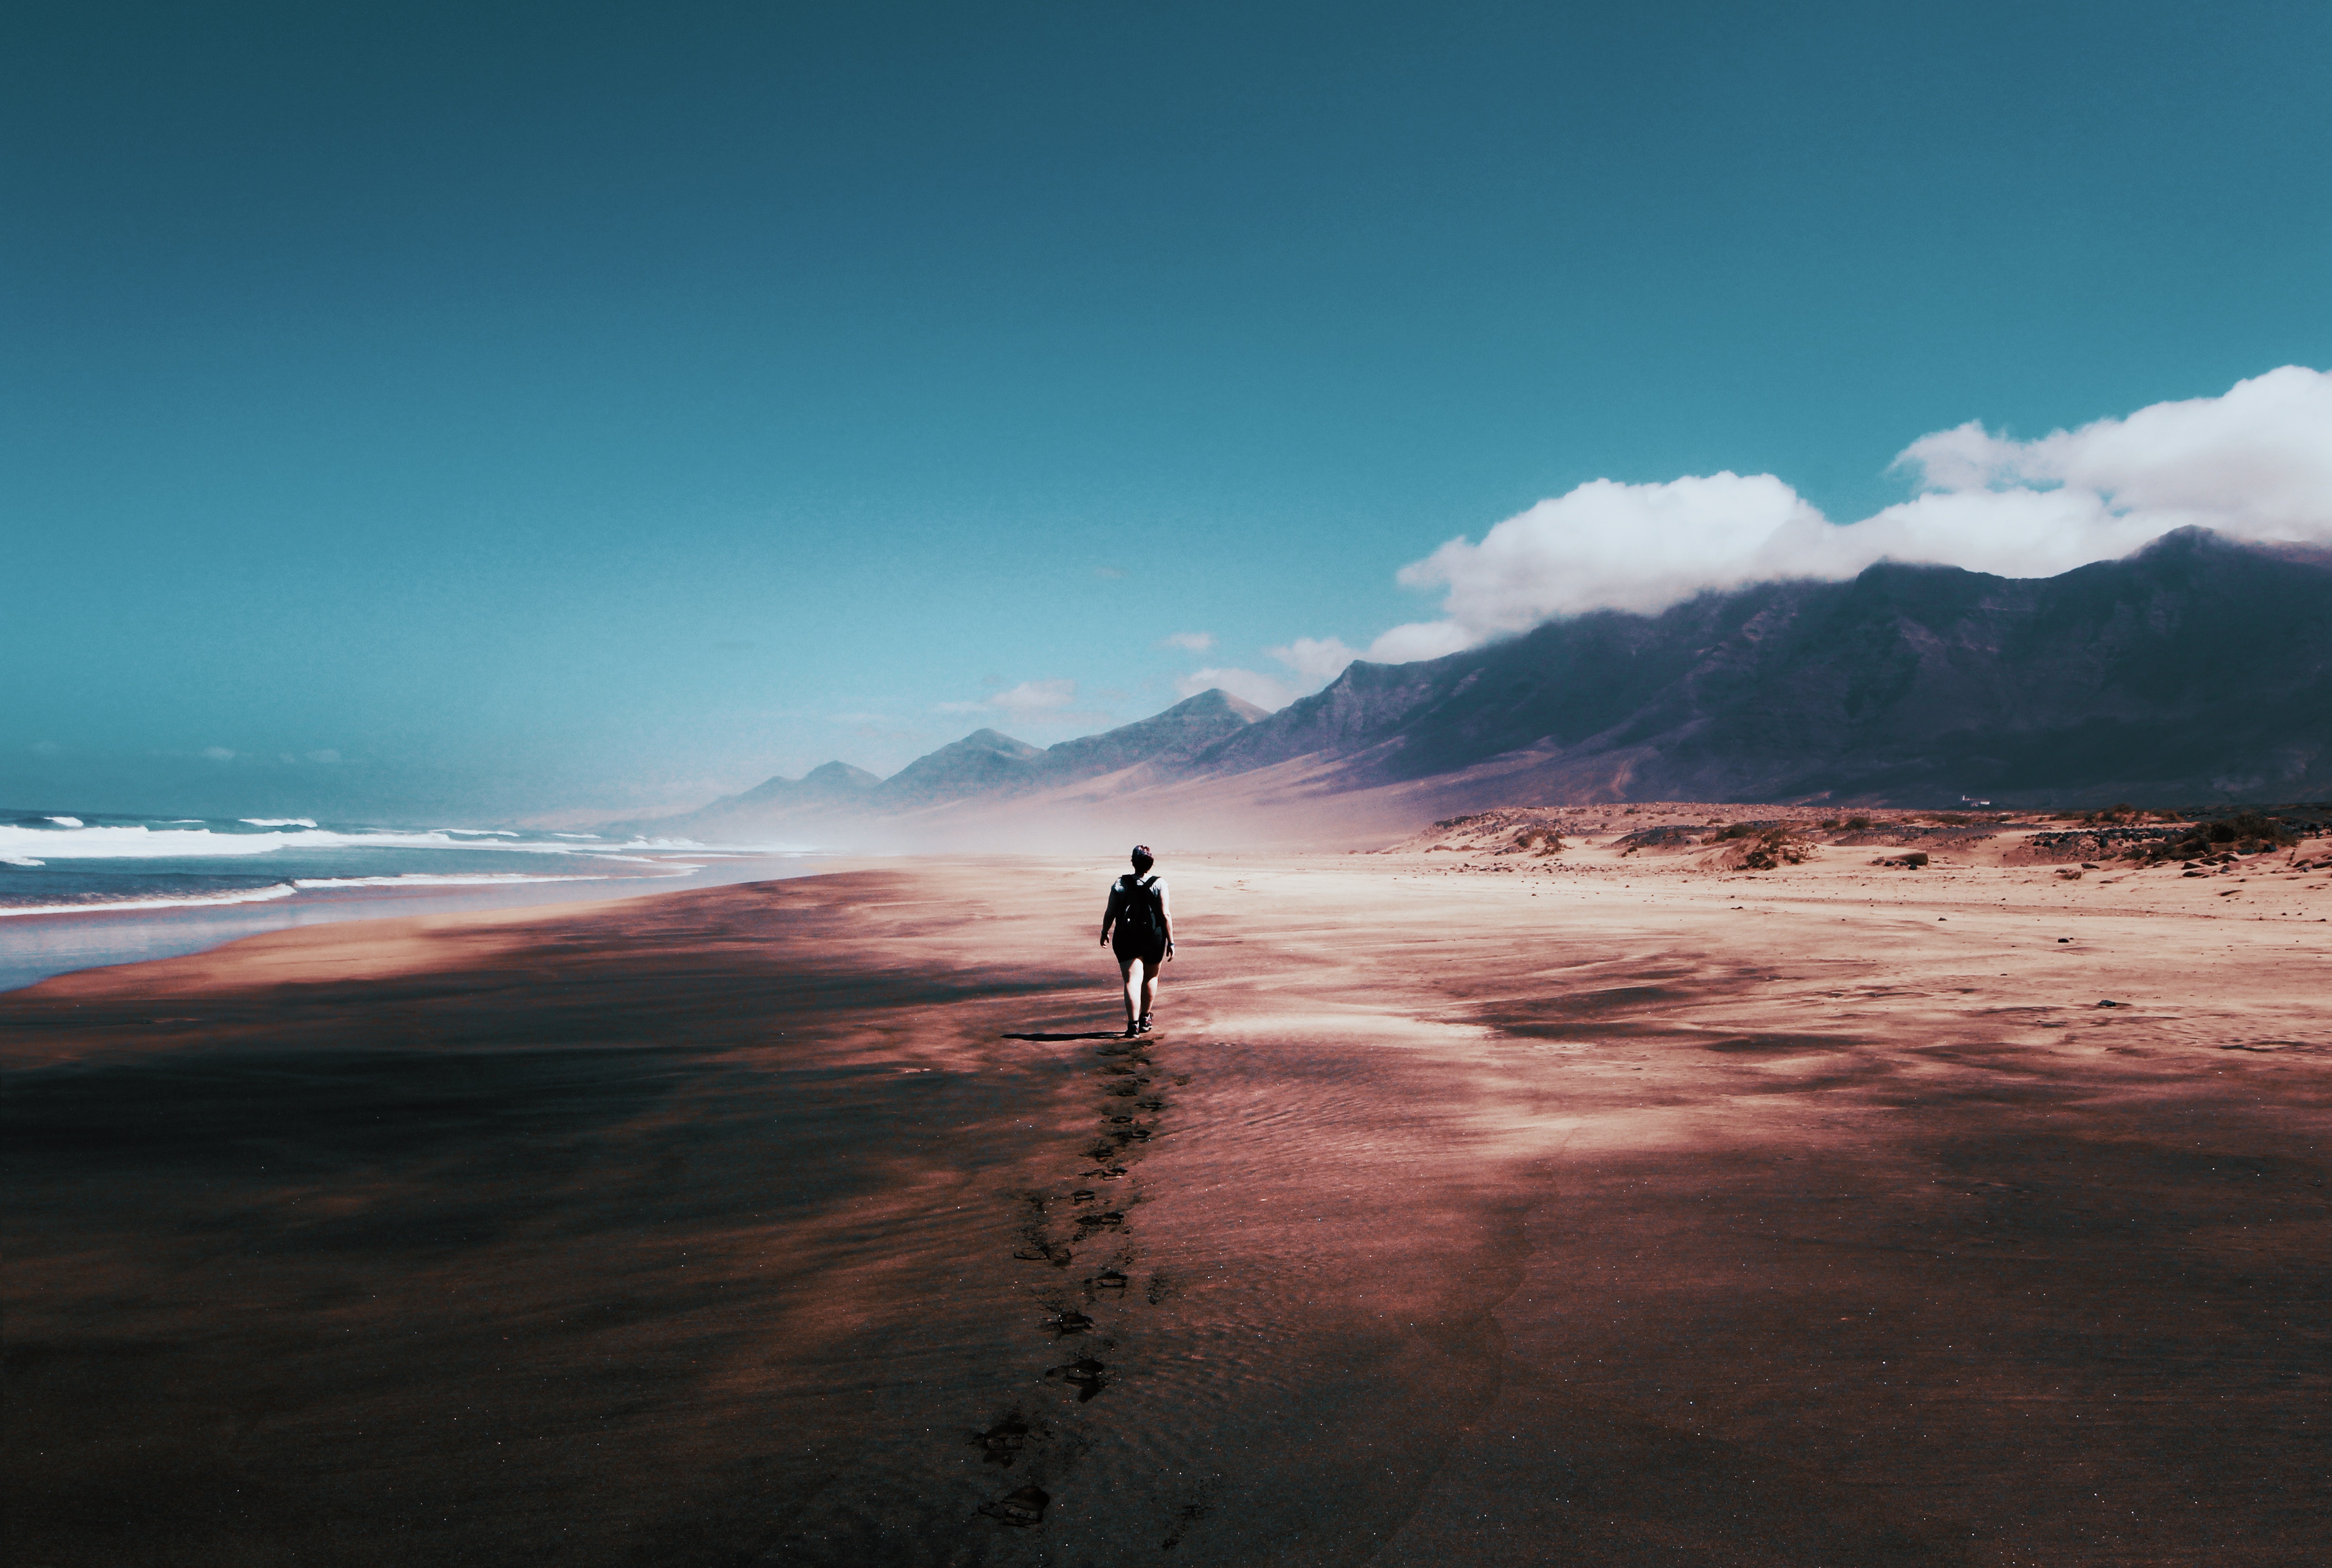
sky, cloud, beach, sea, ocean, wave, shore, natural environment, sand, horizon, coast, vacation, mountain, reflection, landscape, calm, atmosphere, photography, wind wave, summer, sunlight, evening, tide, coastal and oceanic landforms, meteorological phenomenon, shadow, tourism, road, hill, sunset